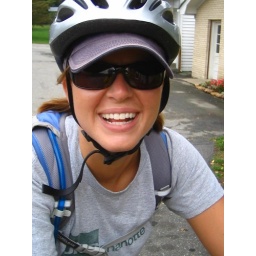
erin wearing ball cap under bike helmet sept. 07